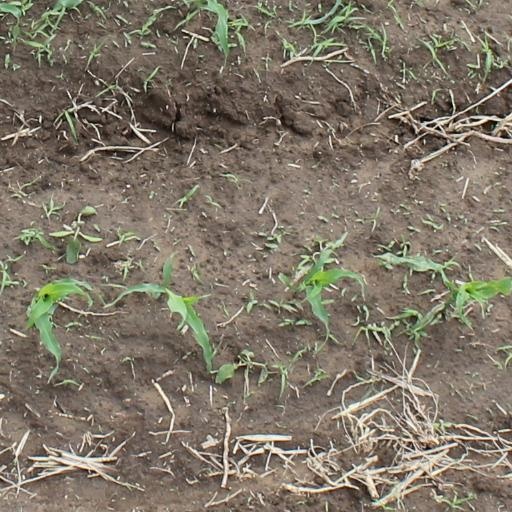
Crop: maize; corn